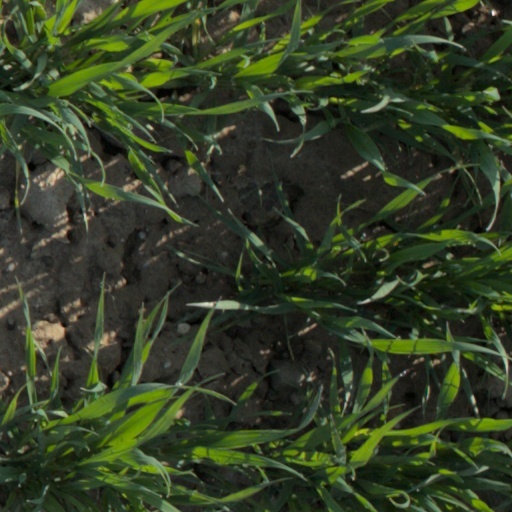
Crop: wheat